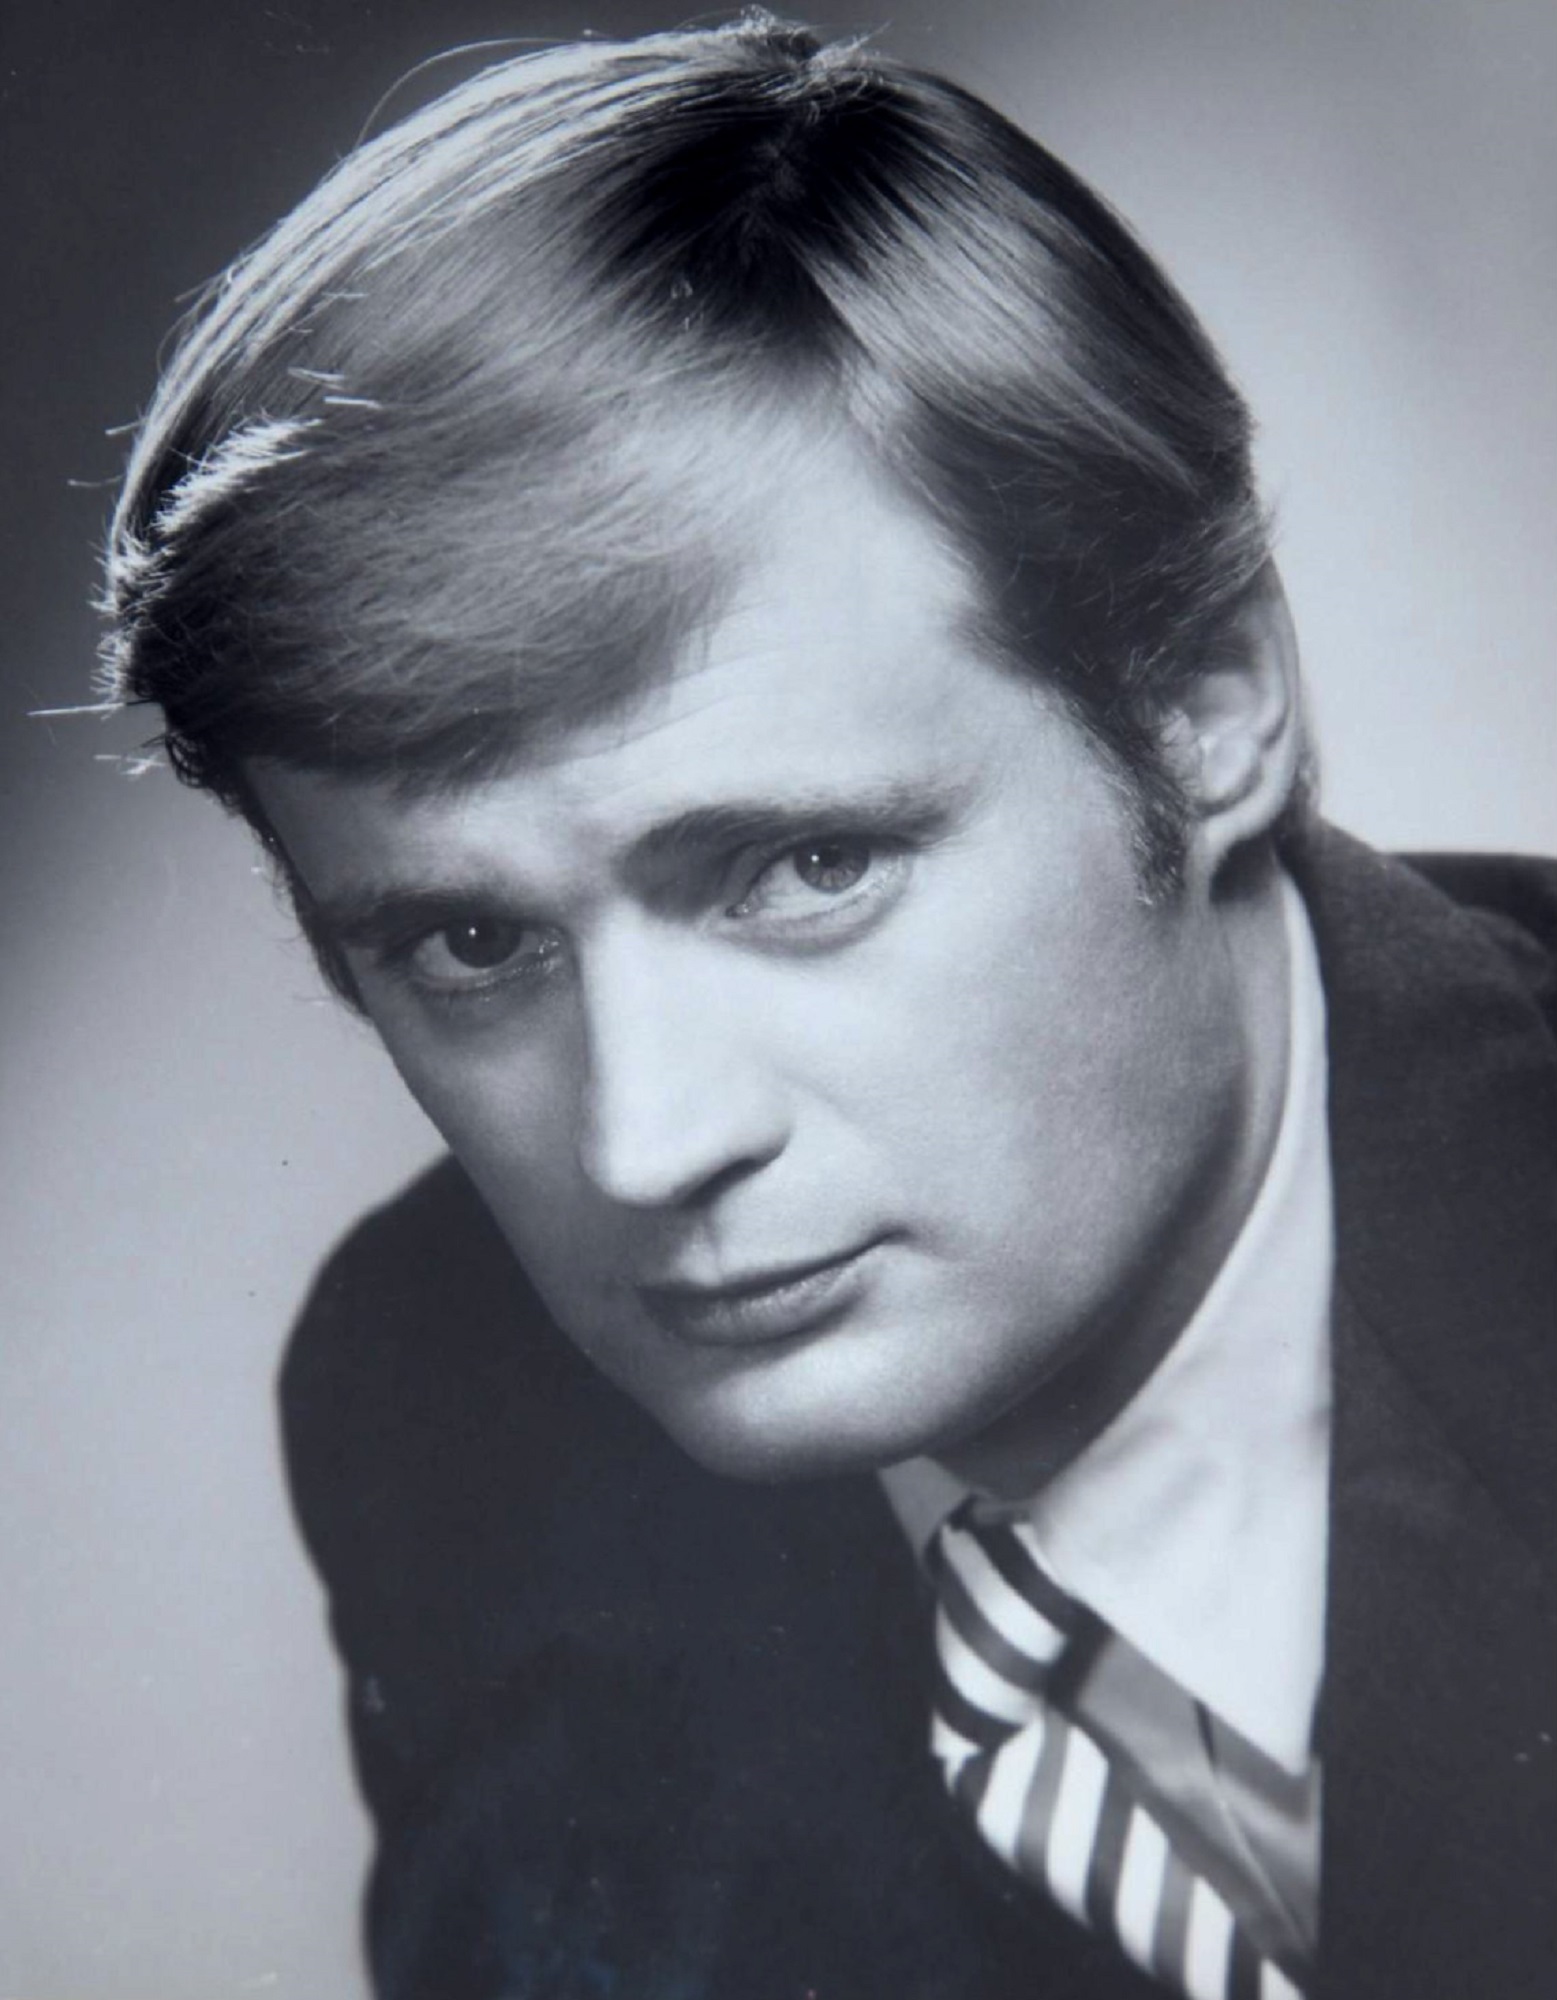
person, black and white, hair, photography, vintage, retro, star, film, hollywood, portrait, model, television, tv, musician, monochrome, hairstyle, face, series, cinema, movie, actor, ducky, photo shoot, monochrome photography, portrait photography, motion picture, david mccallum, man from uncle, illya kuryakin